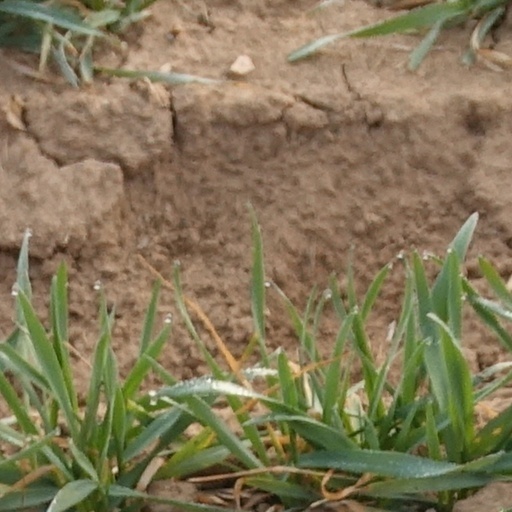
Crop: wheat